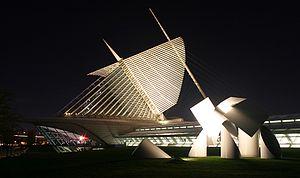
Le Milwaukee Art Museum est situé à Milwaukee sur les bords du Lac Michigan dans le Wisconsin.
Paul Jenkins, né le 12 juillet 1923 à Kansas City dans le Missouri et mort le 9 juin 2012 à New York est un peintre et un écrivain américain des XXᵉ et XXIᵉ siècle, classé par commodité dans les mouvements Abstraction lyrique, ou encore Expressionnisme abstrait alors qu'il est, selon Frank Anderson Trapp : « un de ces artistes qu'on aurait du mal à décrire en ces termes, malgré la réciprocité d'influences entre l'Europe et l'Amérique durant l'évolution contemporaine. » D'après Jean Cassou, s'il faut lui mettre une étiquette, celle d'artiste informel lui conviendrait mieux.